Ellen Goodman

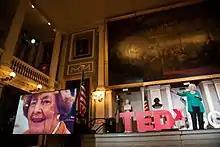
Goodman gives a TEDx Talk

Ellen Goodman (born April 11, 1941) is an American journalist and syndicated columnist. She won a Pulitzer Prize in 1980. She is also a speaker and commentator.